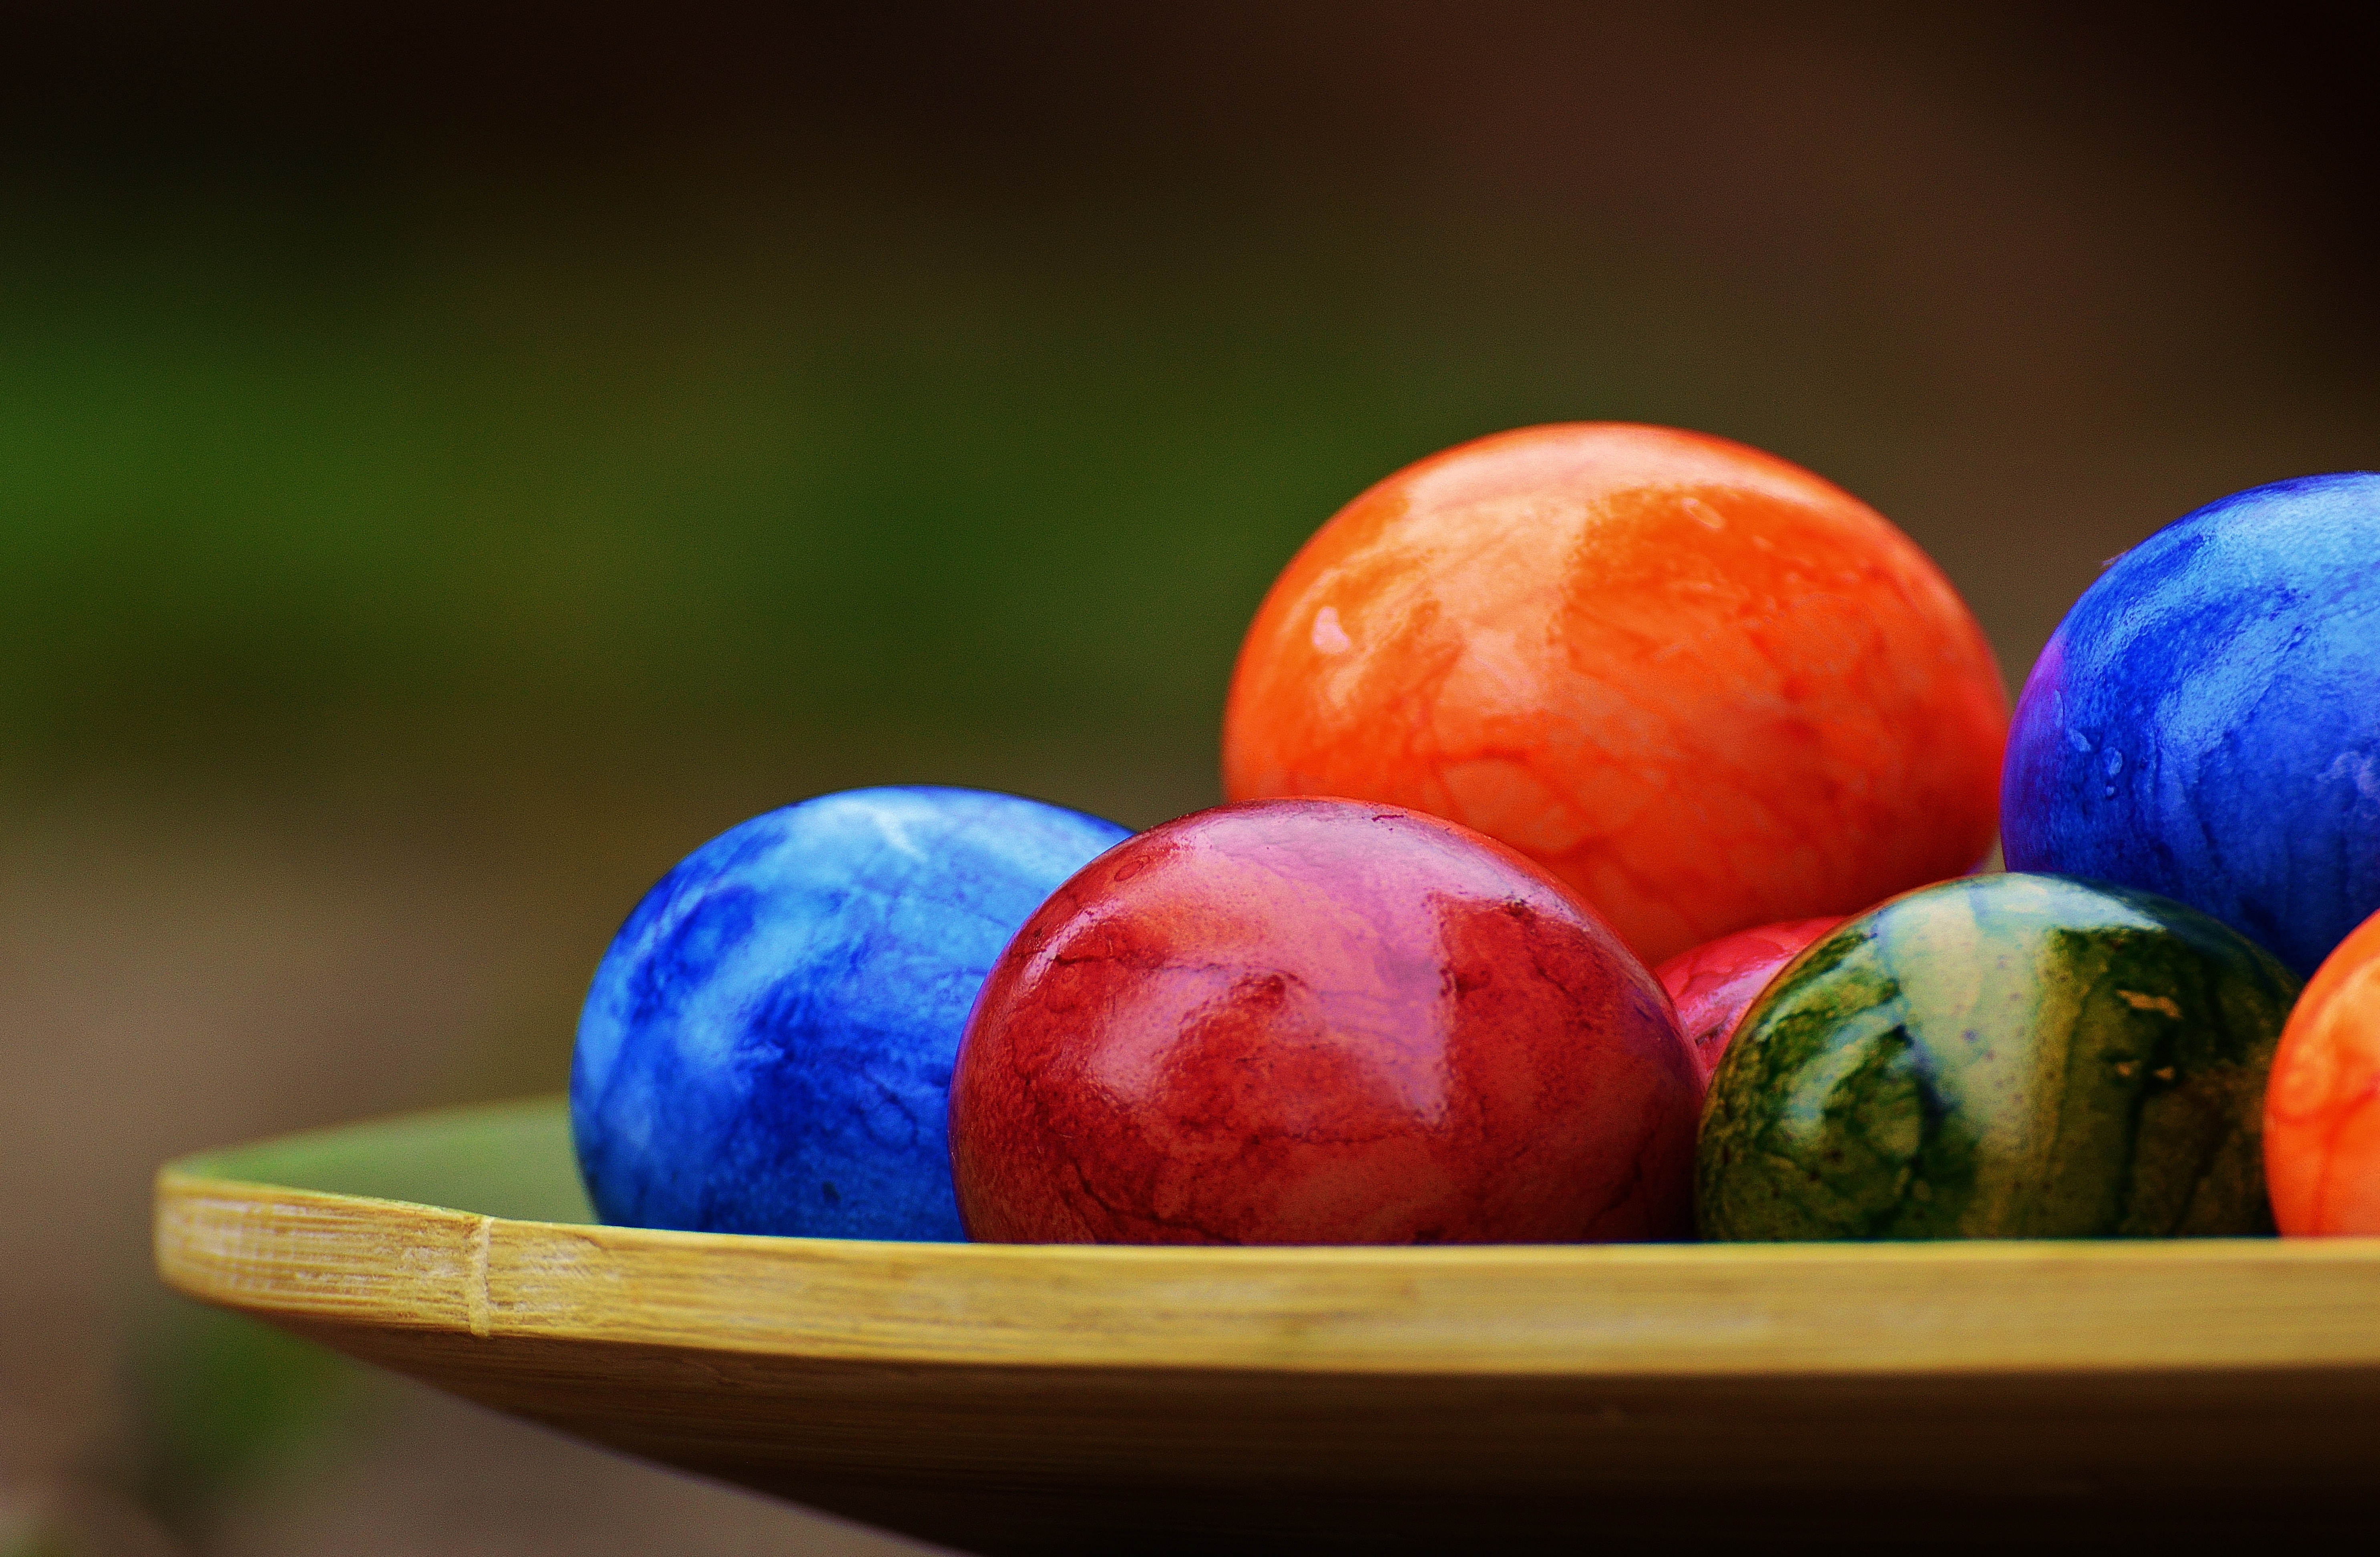
plant, fruit, flower, food, produce, color, blue, colorful, still life, shell, egg, painting, close up, easter, colored, easter eggs, macro photography, flowering plant, easter egg, happy easter, still life photography, land plant